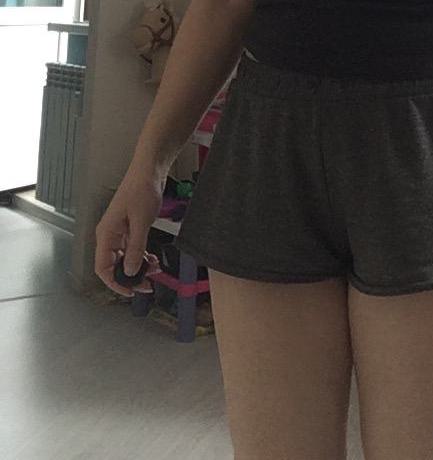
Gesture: no_gesture